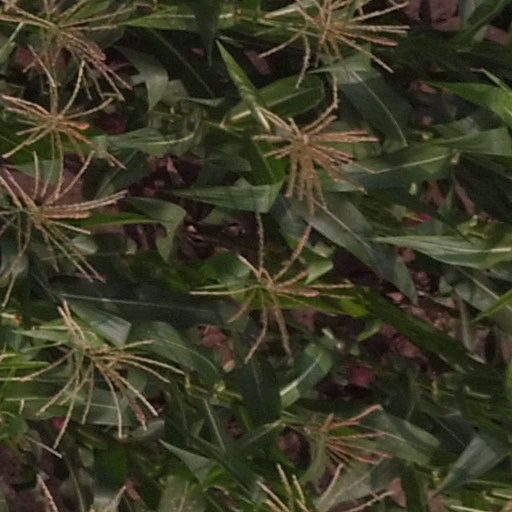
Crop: maize; corn